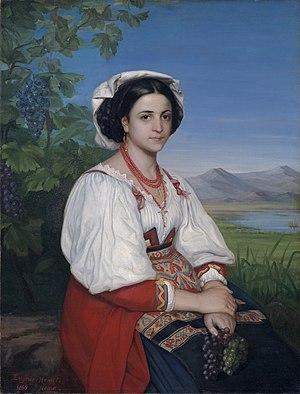
Eugène Hamel, né à Québec le 14 octobre 1845 et mort à Québec le 20 juillet 1932 est un peintre, dessinateur, professeur et fonctionnaire québécois.